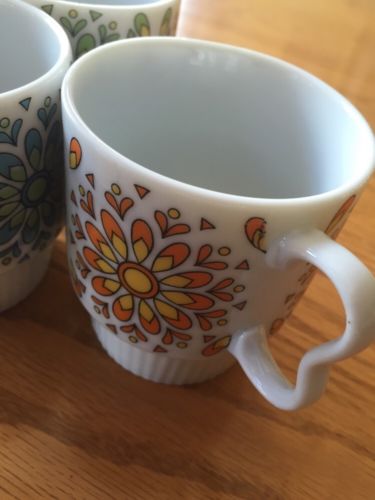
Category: mug